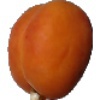
Label: Apricot 1